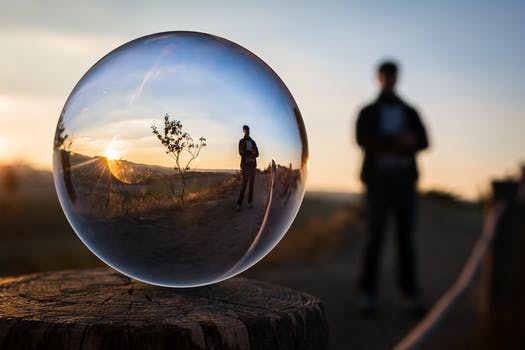
Label: No Watermark